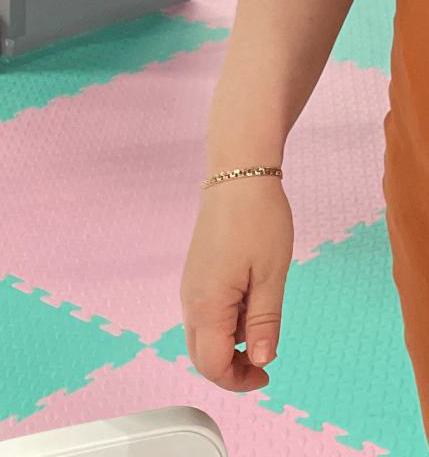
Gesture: no_gesture